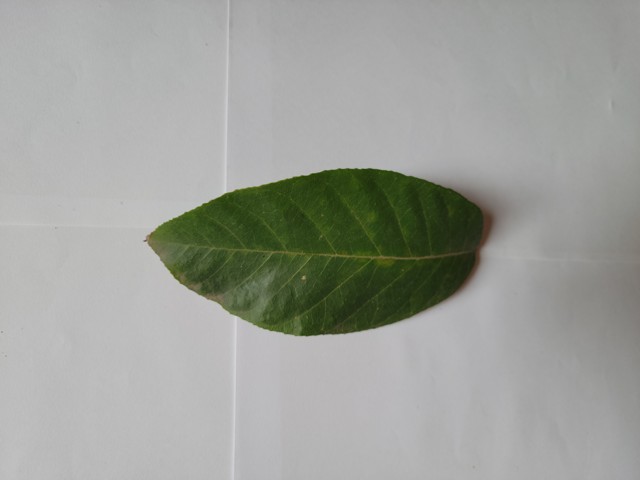
Plant: chapalish